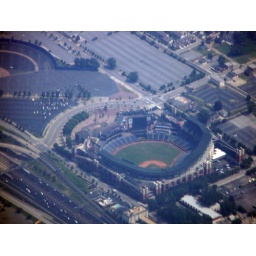
A view from the airplane over Atlanta, Georgia Turner field ( Home of the Atlanta Braves)